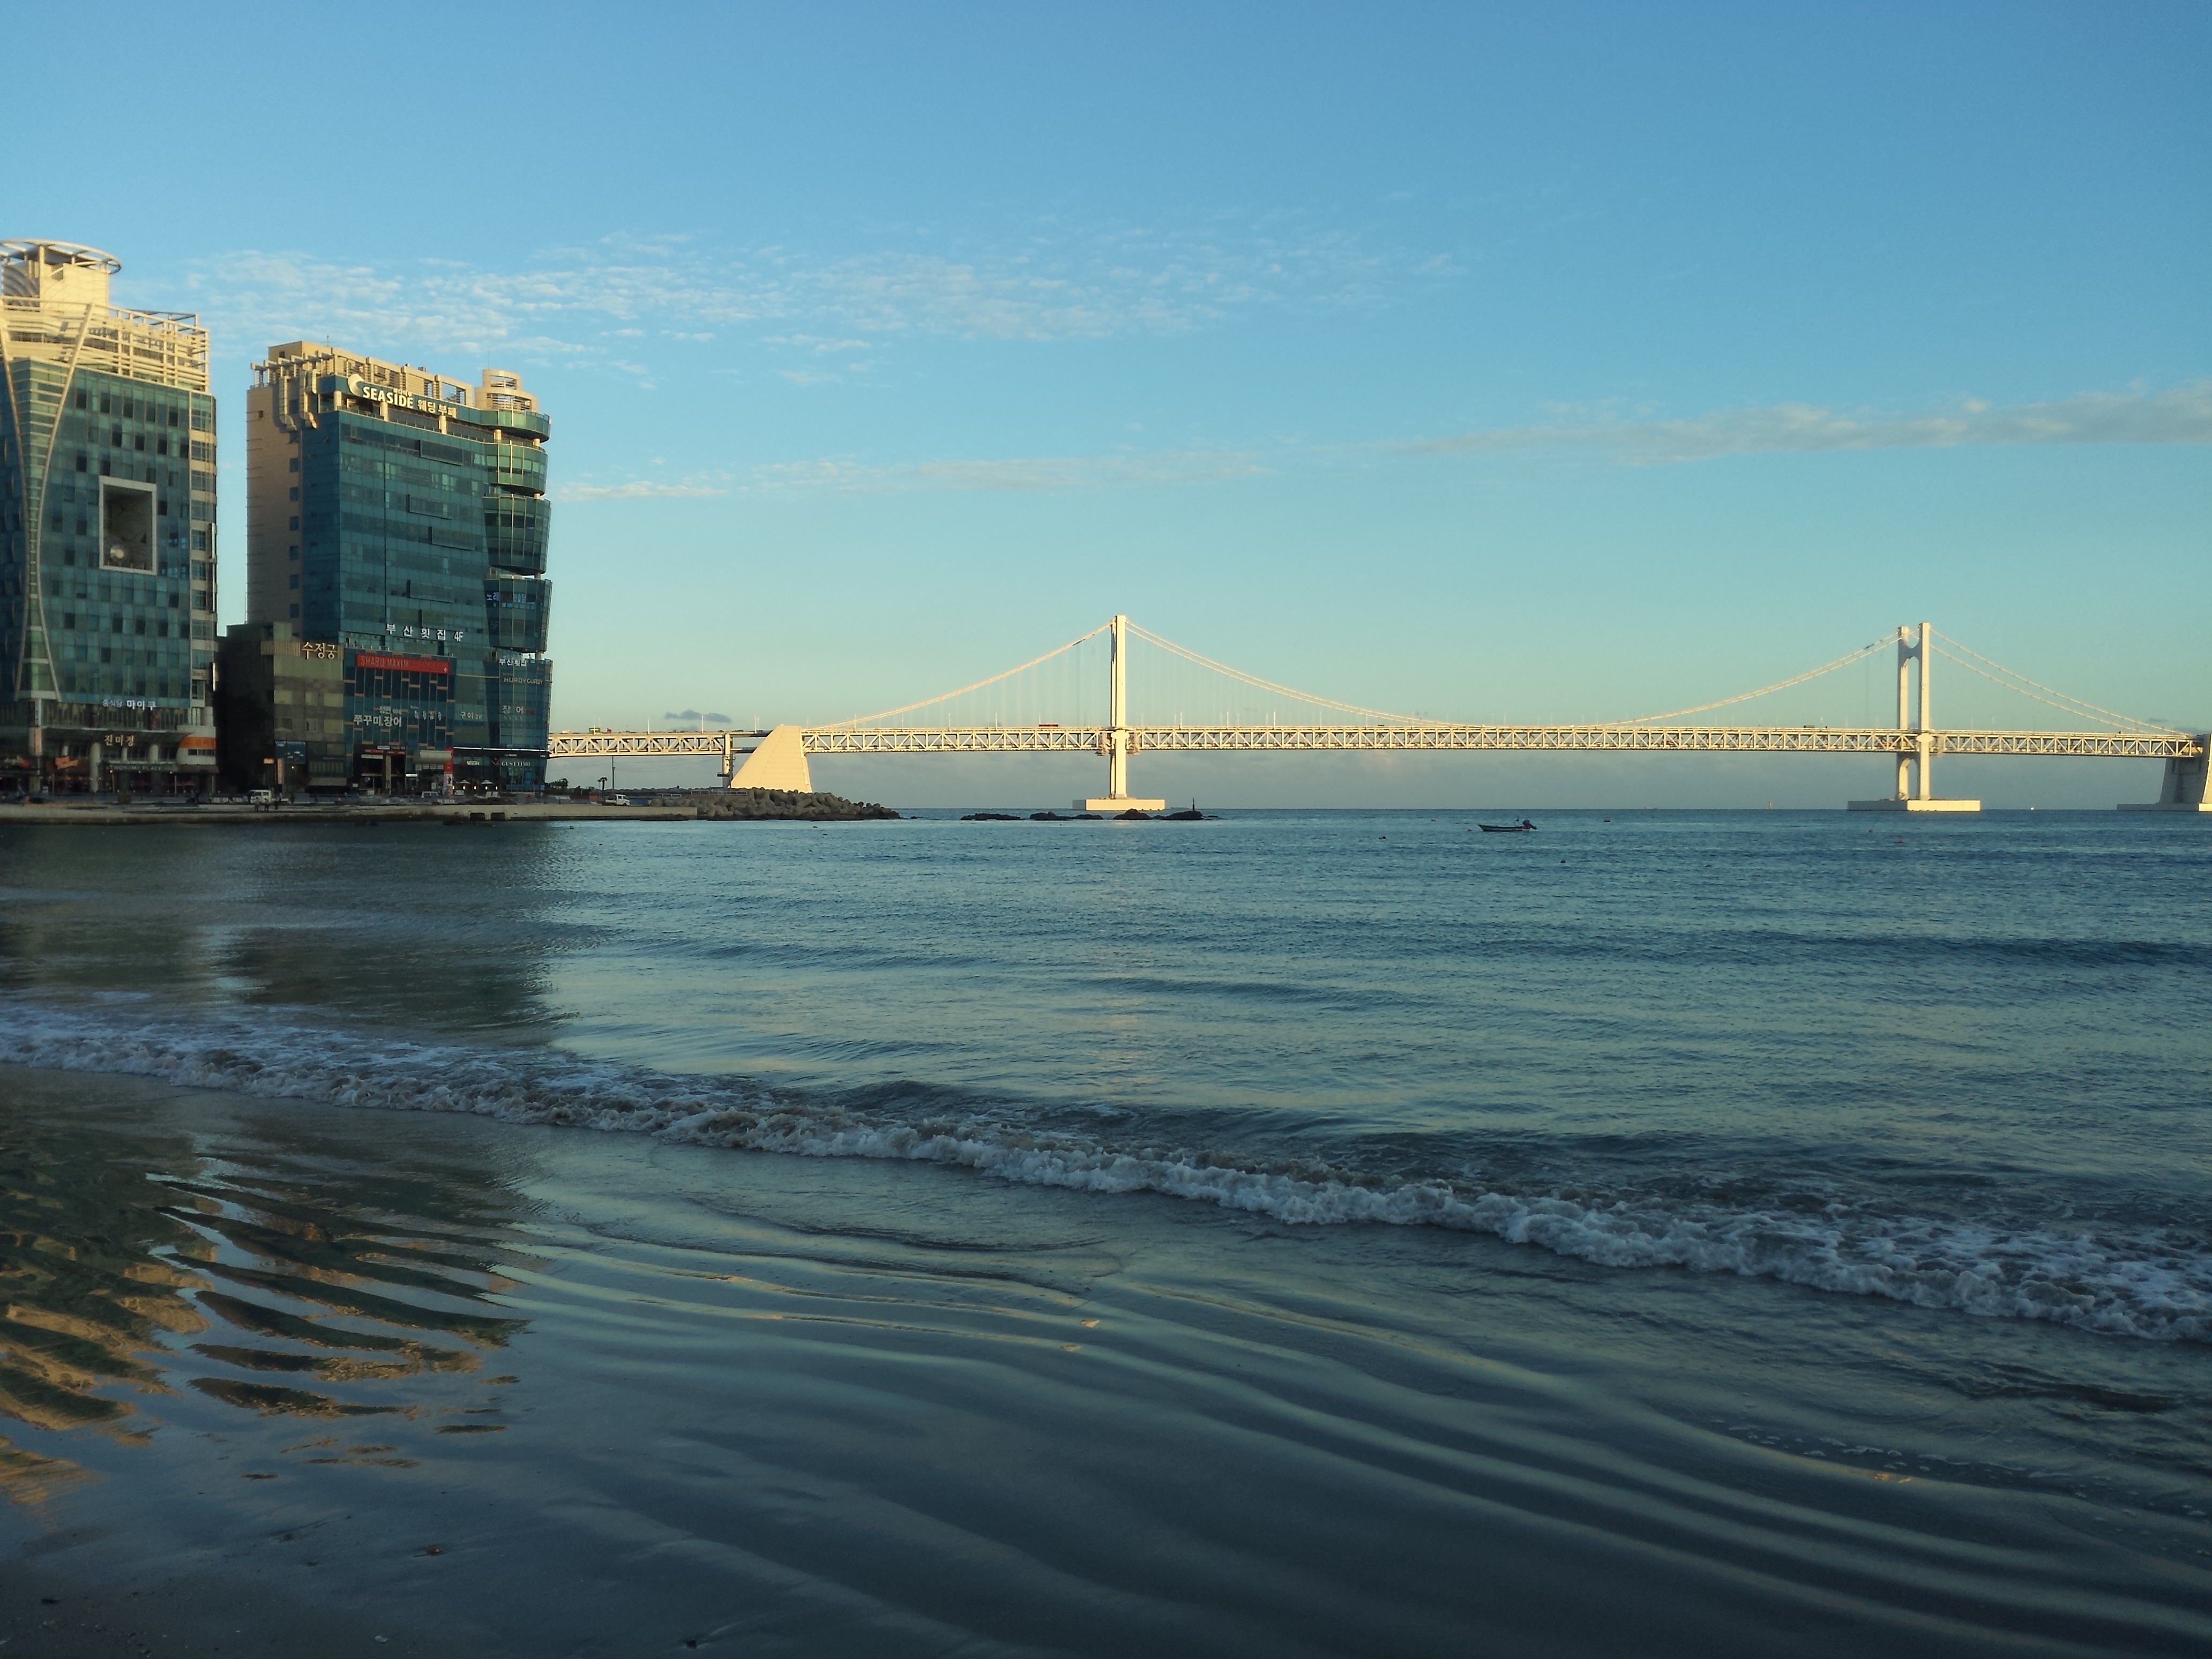
beach, sea, coast, water, ocean, horizon, sunset, bridge, skyline, morning, wave, city, river, cityscape, dusk, evening, reflection, vehicle, bay, busan